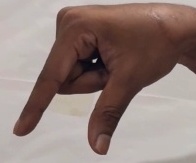
ASL sign: Q